Humanitarian logistics

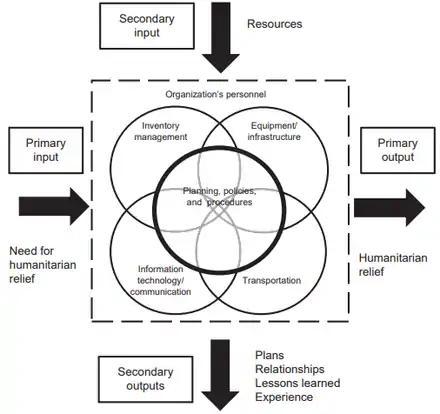
Visualizing Thomas's definition of humanitarian logistics

Although logistics has been mostly utilized in commercial supply chains, it is also an important tool in disaster relief operations. Humanitarian logistics is a branch of logistics which specializes in organizing the delivery and warehousing of supplies during natural disasters or complex emergencies to the affected area and people. However, this definition focuses only on the physical flow of goods to final destinations, and in reality, humanitarian logistics is far more complicated and includes forecasting and optimizing resources, managing inventory, and exchanging information. Thus, a good broader definition of humanitarian logistics is the process of planning, implementing and controlling the efficient, cost-effective flow and storage of goods and materials, as well as related information, from the point of origin to the point of consumption for the purpose of alleviating the suffering of vulnerable people.